Jan P. Syse

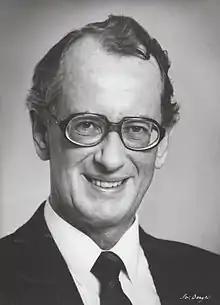
Jan Peder Syse in the late 1980s or early 1990s

(25 November 1930 – 17 September 1997) was a Norwegian lawyer and politician from the Conservative Party. He was the prime minister of Norway from 1989 to 1990. He also served as the minister of Industry from 1983 to 1985. Syse was the president of the Lagting 1993–1997. Syse was the president of the Nordic Council in 1988 and 1993. He served in the Norwegian parliament for over 25 years until his sudden death from a cerebral hemorrhage in 1997.